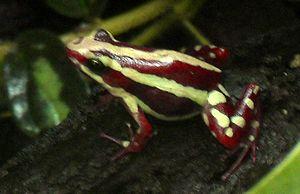
Epipedobates anthonyi est une espèce d'amphibiens de la famille des Dendrobatidae.